Soufiane Sankhon

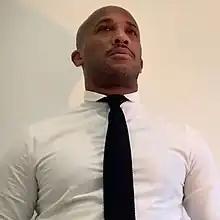
Soufiane Sankhon

Soufiane Sankhon (born 18 July 1974) is a French karateka who won a silver medal in the men's kumite in the -65 kg weight class at the 1999 European Karate Championships and two bronze medals in the men's kumite -65 kg weight class at the 1998 and 2000 European Karate Championships.